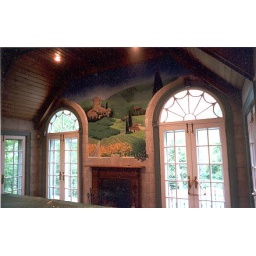
Tuscany between the windows and faux stone painted around the windows and fireplace. In fact, right around the room.